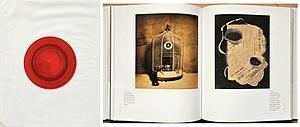
Kansuke Yamamoto est un photographe et poète japonais.